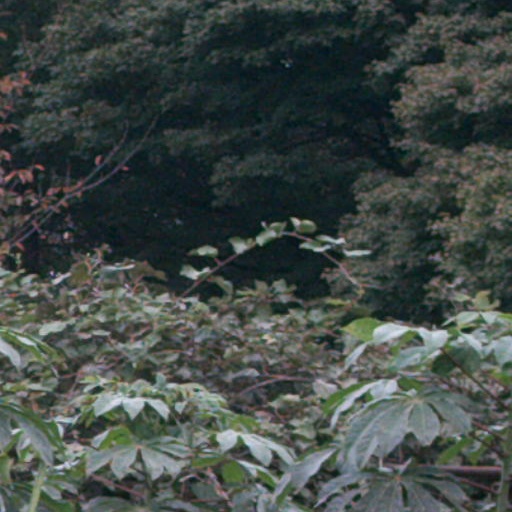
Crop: cassava